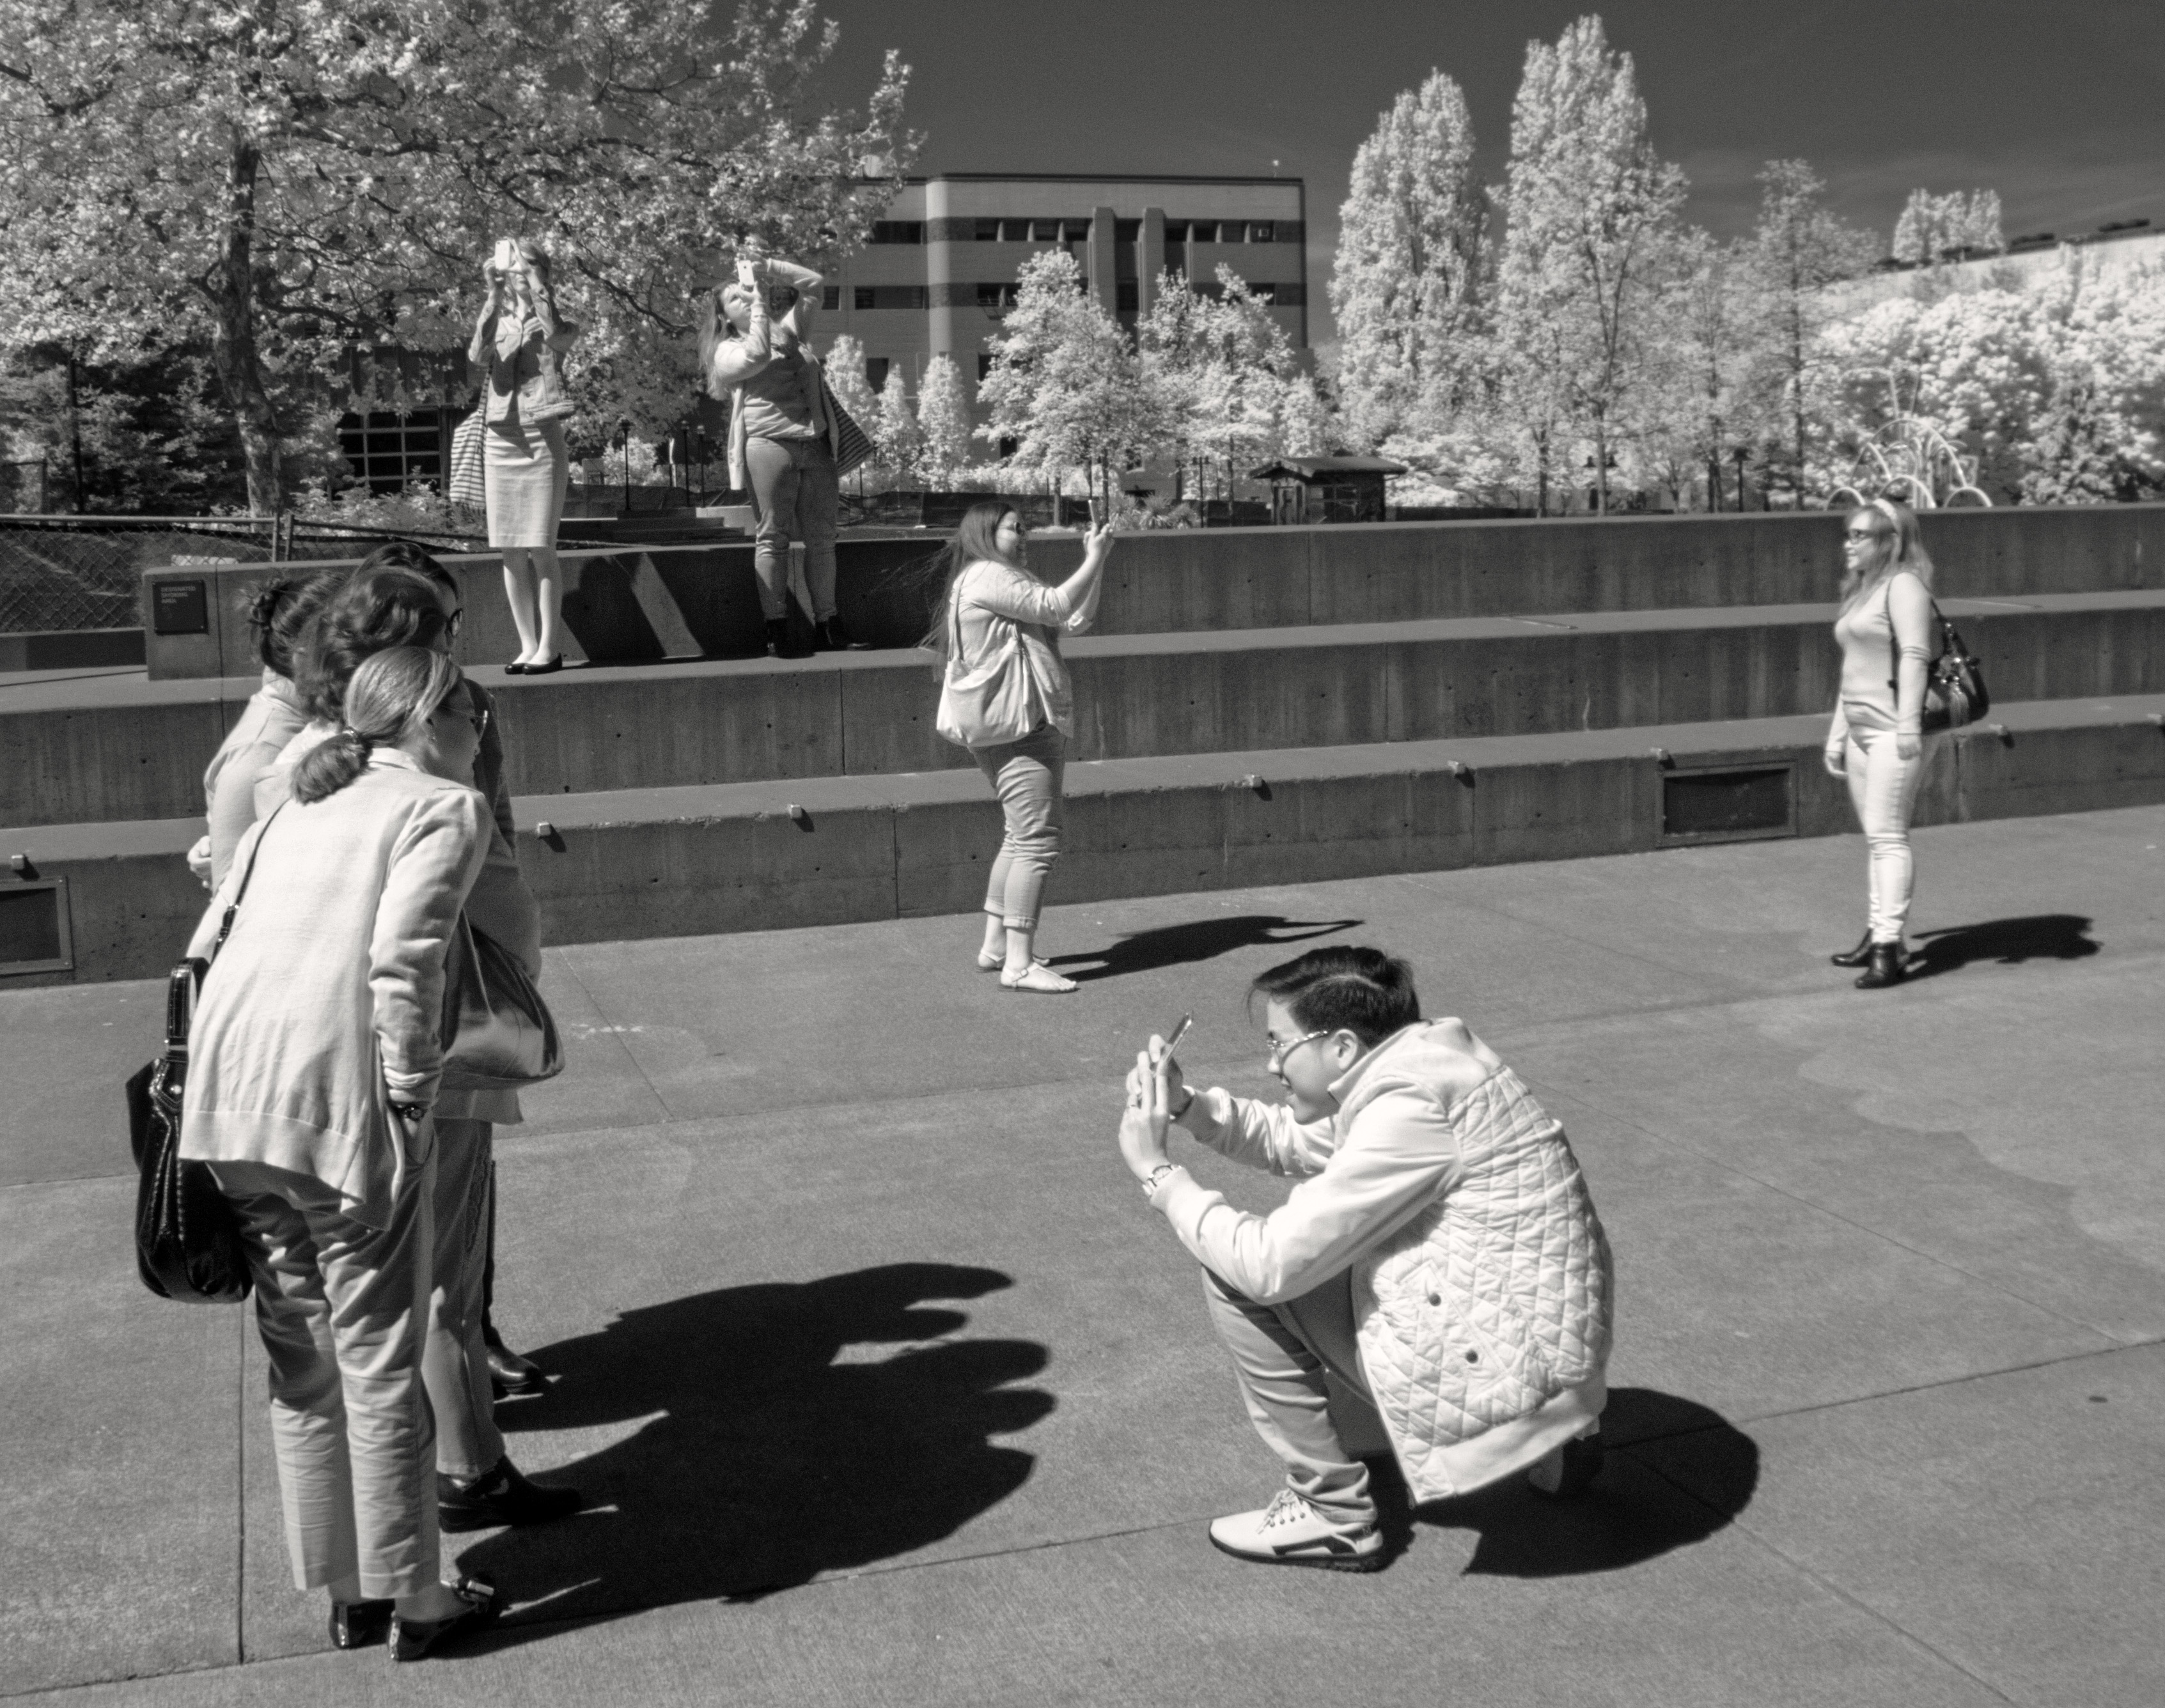
black and white, road, white, street, photography, spring, black, monochrome, tourism, seattle, streetphotography, candid, phones, photograph, snapshot, memories, image, share, click, peopletakingpictures, seattlecenter, monochrome photography, human positions